Of, Trabzon

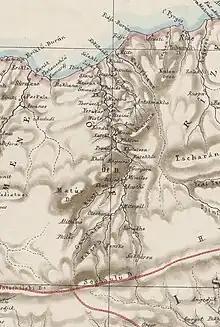
Section of an 1877 map showing the original names of towns and villages in the Of region

There are several stories about the origins of Of's name. Of was called "Ofis" in 1910 by Pontic Greek-speaking inhabitants. According to another view, it means 'village' or 'settlement' in the Laz language, as the old name of the town is mentioned as "Opiunte" on the "Tabula Peutingeriana". By another version of events, the city got its name from a nearby river described by Arrian as "Ophis", a Greek word for 'snake'. The Ophius stream, which snakes (zigzags) its way from around 3300 meters altitude in the Pontic Mountains towards the coastal town of Of, was renamed "Solaklı" during the 1950s Turkification process, which is a common policy in all of Turkey.